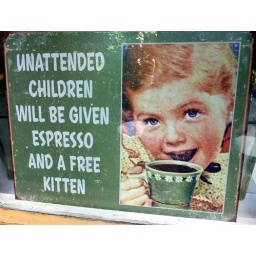
A sign in the window of a coffee house in Stratford.